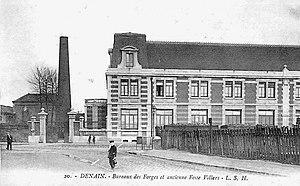
La fosse Villars de la Compagnie des mines d'Anzin était un charbonnage constitué de deux puits situé à Denain, Nord, Nord-Pas-de-Calais, France.